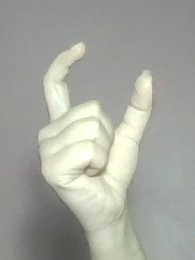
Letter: nun